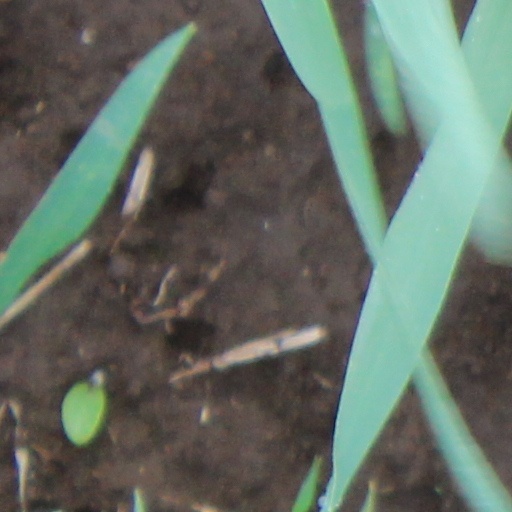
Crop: wheat